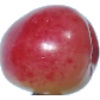
Label: cherry_rainier